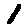
Label: 1